Nadeem–Shravan

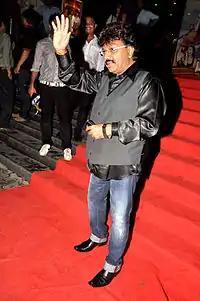
Shravan Kumar Rathod, one half of the Nadeem–Shravan duo, in 2012.

The association of Nadeem Akhtar Saifi and Shravan dates back to 1973 when they met each other at a function. Their first film assignment was "Dangal", a Bhojpuri movie in 1973 (released in 1977) which featured the popular Bhojpuri song "Kashi hile, Patna hile" sung by Manna Dey. Their first Hindi movie assignment was "Maine Jeena Seekh Liya" in 1981 sung by Amit Kumar. In 1985, the duo composed music for a commercial project called "Star Ten". Ten Hindi actors (Mithun, Jackie Shroff, Anil Kapoor, Sachin, Danny, Vijendra, Sulakshana Pandit, etc.) sang some songs with lyrics by Anwar Saagar.